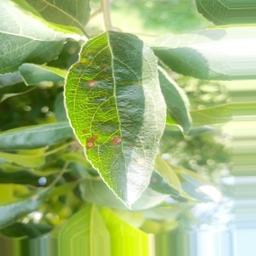
Label: Alternaria